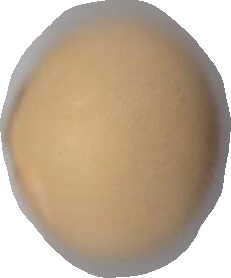
Variety: Grobogan